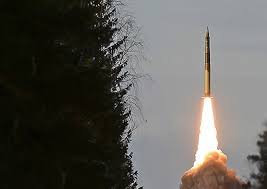
Label: Air Defense